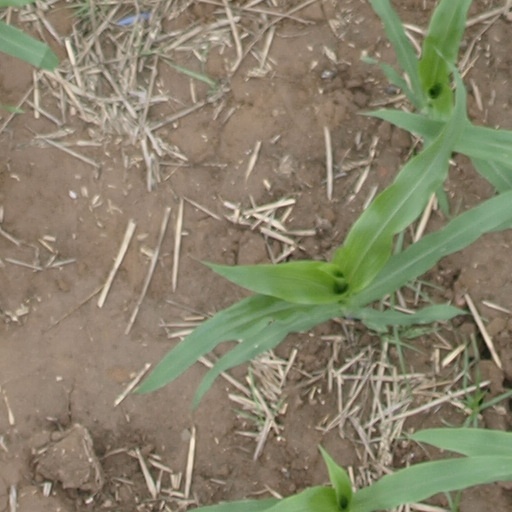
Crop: maize; corn